Gregory Clark (economist)

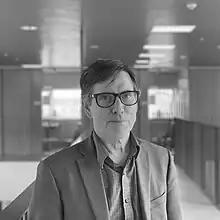
Clark in May 2023

Gregory Clark (born 19 September 1957) is a British economic historian who worked mostly at University of California, Davis and is now the Danish National Research Council professor of economics at the University of Southern Denmark. He is known for his economic research on the industrial revolution and social mobility.